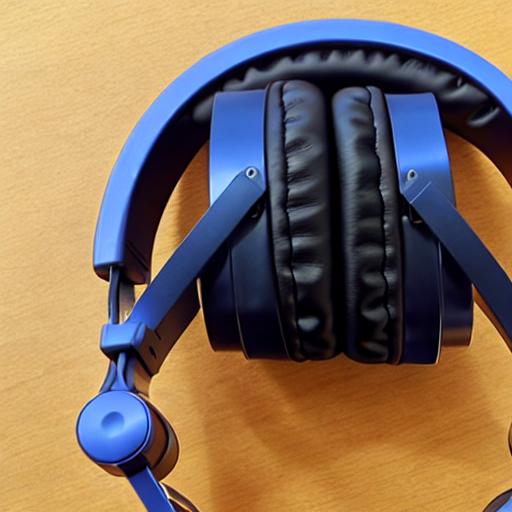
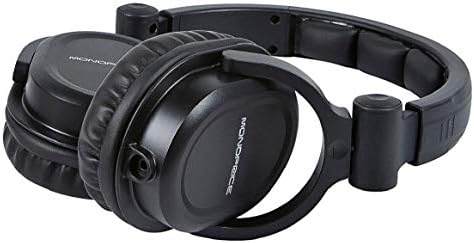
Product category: headphones
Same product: no